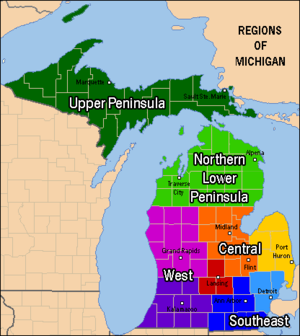
L'Ouest du Michigan est une région de l'État américain du Michigan. Il peut plus correctement être décrit comme « l'Ouest du Michigan inférieur », car le nom n'est presque jamais utilisé pour décrire la péninsule supérieure de l'État. La région n'a pas un statut officiel, et ses frontières ne sont pas définies avec précision. Dans beaucoup de contextes, le nom est appliqué seulement aux comtés situé autour de la ville de Grand Rapids : Allegan, Kent, Muskegon, et Ottawa. D'autres utilisent le nom pour la moitié occidentale entière de la péninsule inférieure.
Cet article est une liste de certaines régions des États-Unis. De nombreuses régions sont définies par des lois ou des règlements du gouvernement fédéral, d'autres par une culture et une histoire partagées et d'autres par des facteurs économiques.